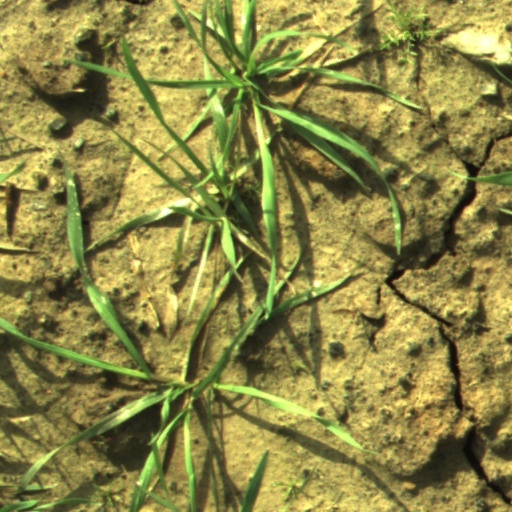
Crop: wheat